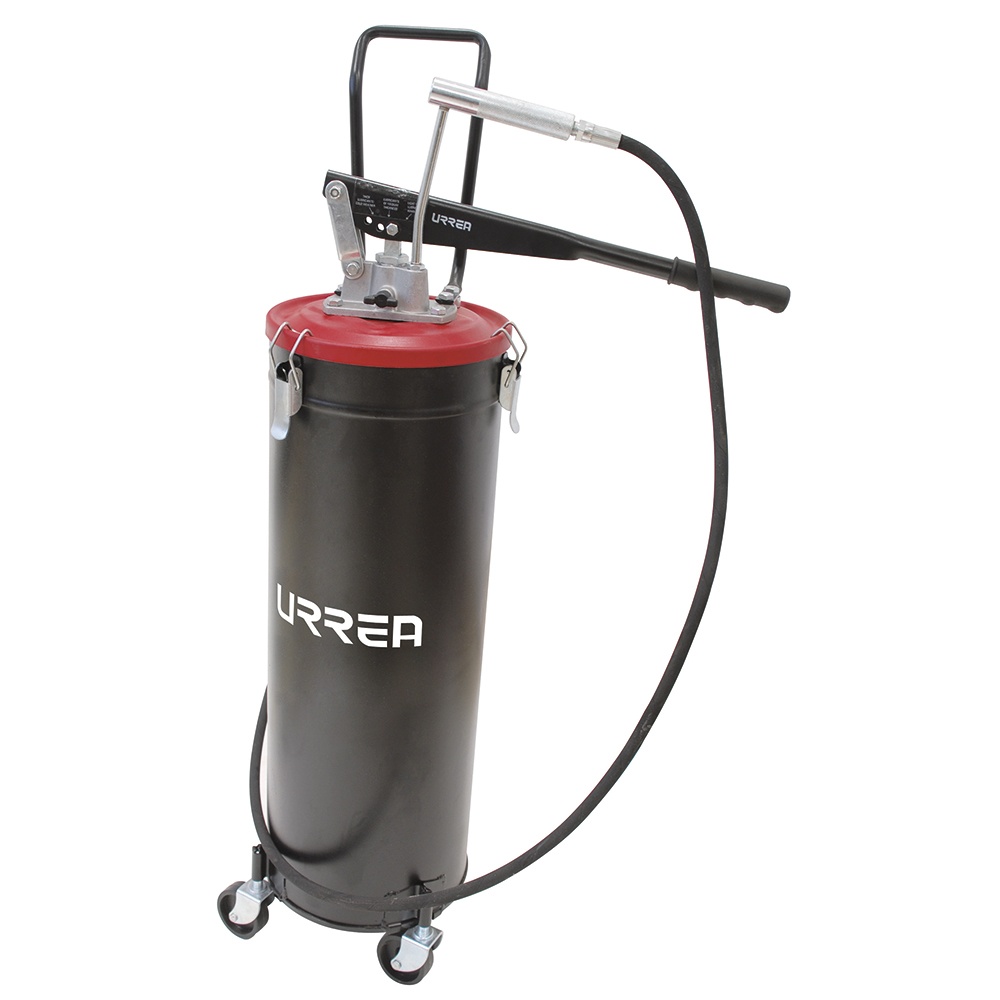
Inyector de grasa de palanca con cubeta de 20 kg Urrea 23622***
Inyector de grasa manual 20kg Urrea.-Mango con ajuste de presión y volumen.-Válvula de escape para purgar fácilmente el aire atrapado.-Suministra alta presión 4 g/bombeo alta volumen 7 g/bombeo.-Alta volumen 9 g/bombeo.
Brand: Proveedora Ferretera La Mundial
Category: Hardware > Tools > Grease Guns > Lever Grease Guns